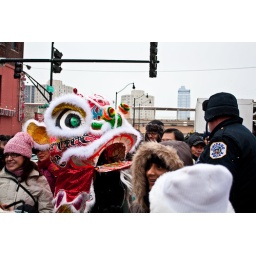
A lion crosses the street along with the crowd at Chinese New Year celebrations in Chicago's Chinatown.